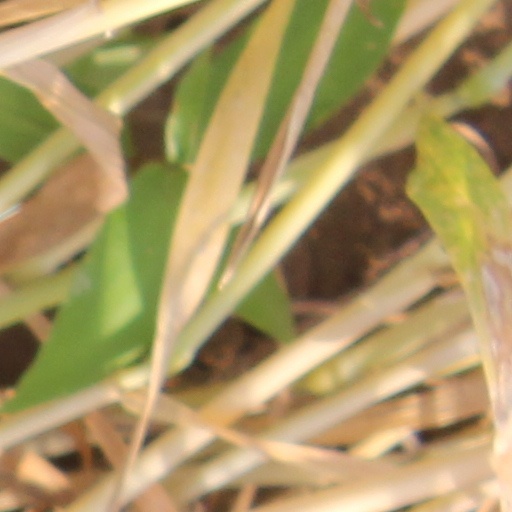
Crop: wheat